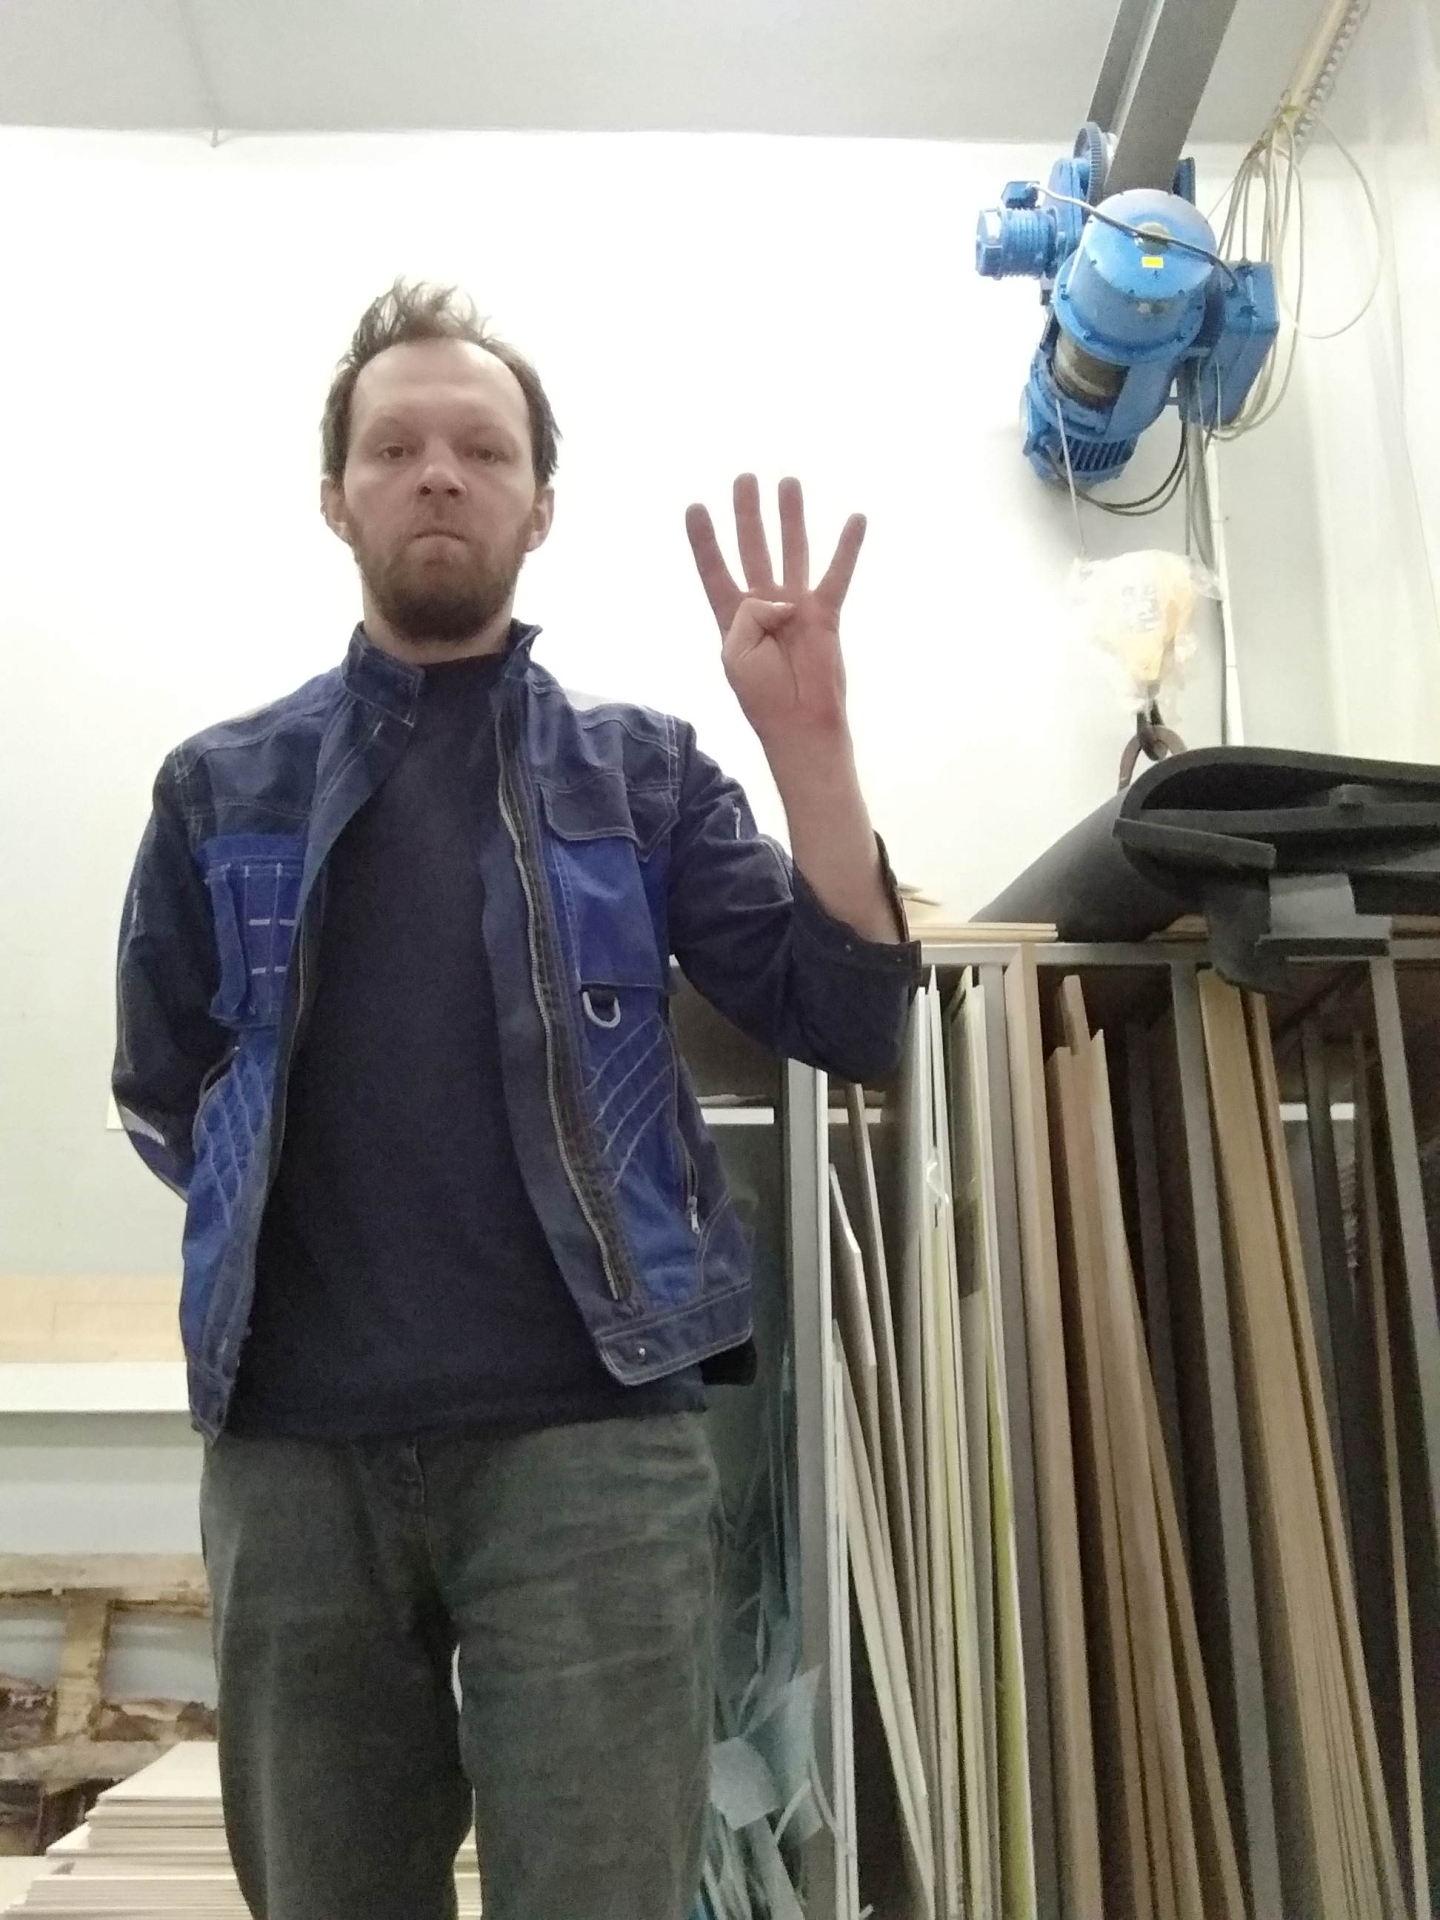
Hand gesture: four